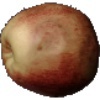
Label: red_apple